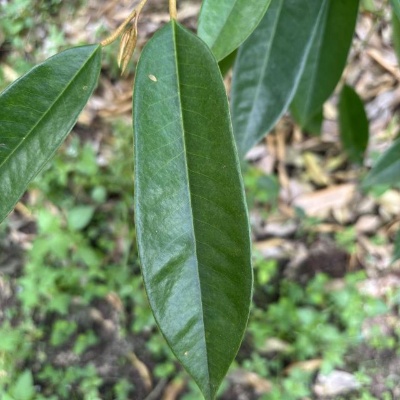
Label: Leaf_Healthy